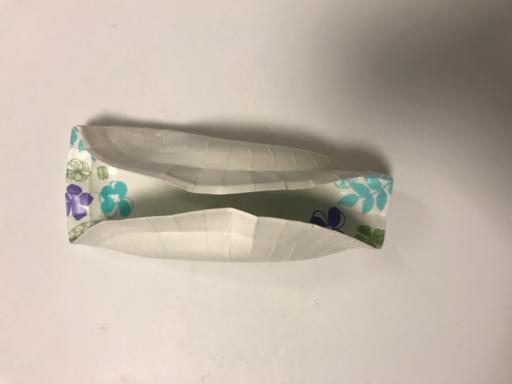
Label: paper